Parade (group)

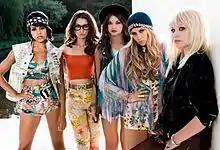
Parade in 2011

Parade were an English girl group who formerly signed to Asylum Records. The group had five members: Emily Biggs, Lauren Deegan, Bianca Claxton, Jessica Agombar and Sian Charlesworth. On 11 February 2013, it was confirmed via the Parade Twitter account the group had disbanded following the departure of Bianca Claxton.